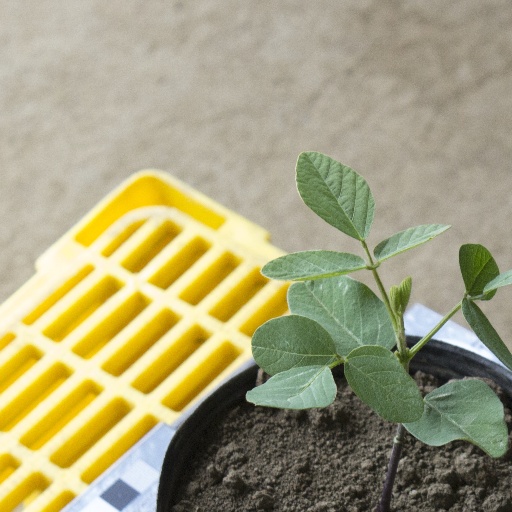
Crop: soybean